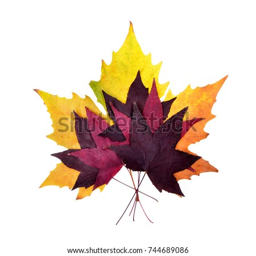
colorful autumn leaves on an isolated white background